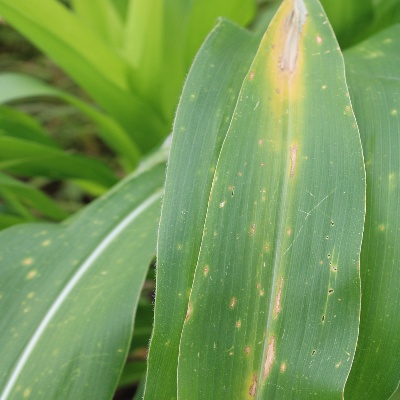
Crop: Maize
Condition: leaf spot